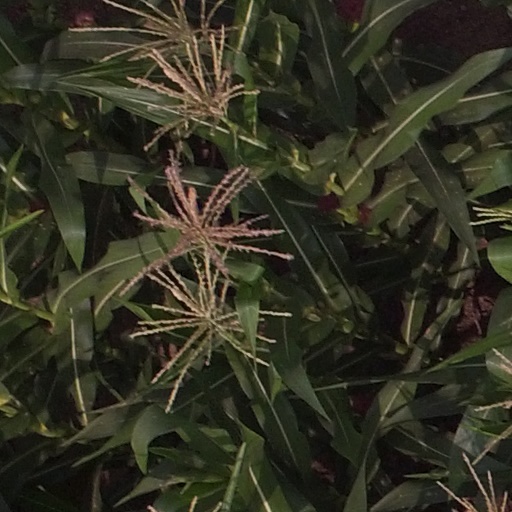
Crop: maize; corn